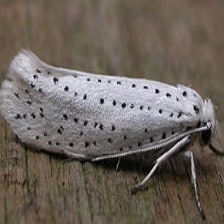
Species: BIRD CHERRY ERMINE MOTH